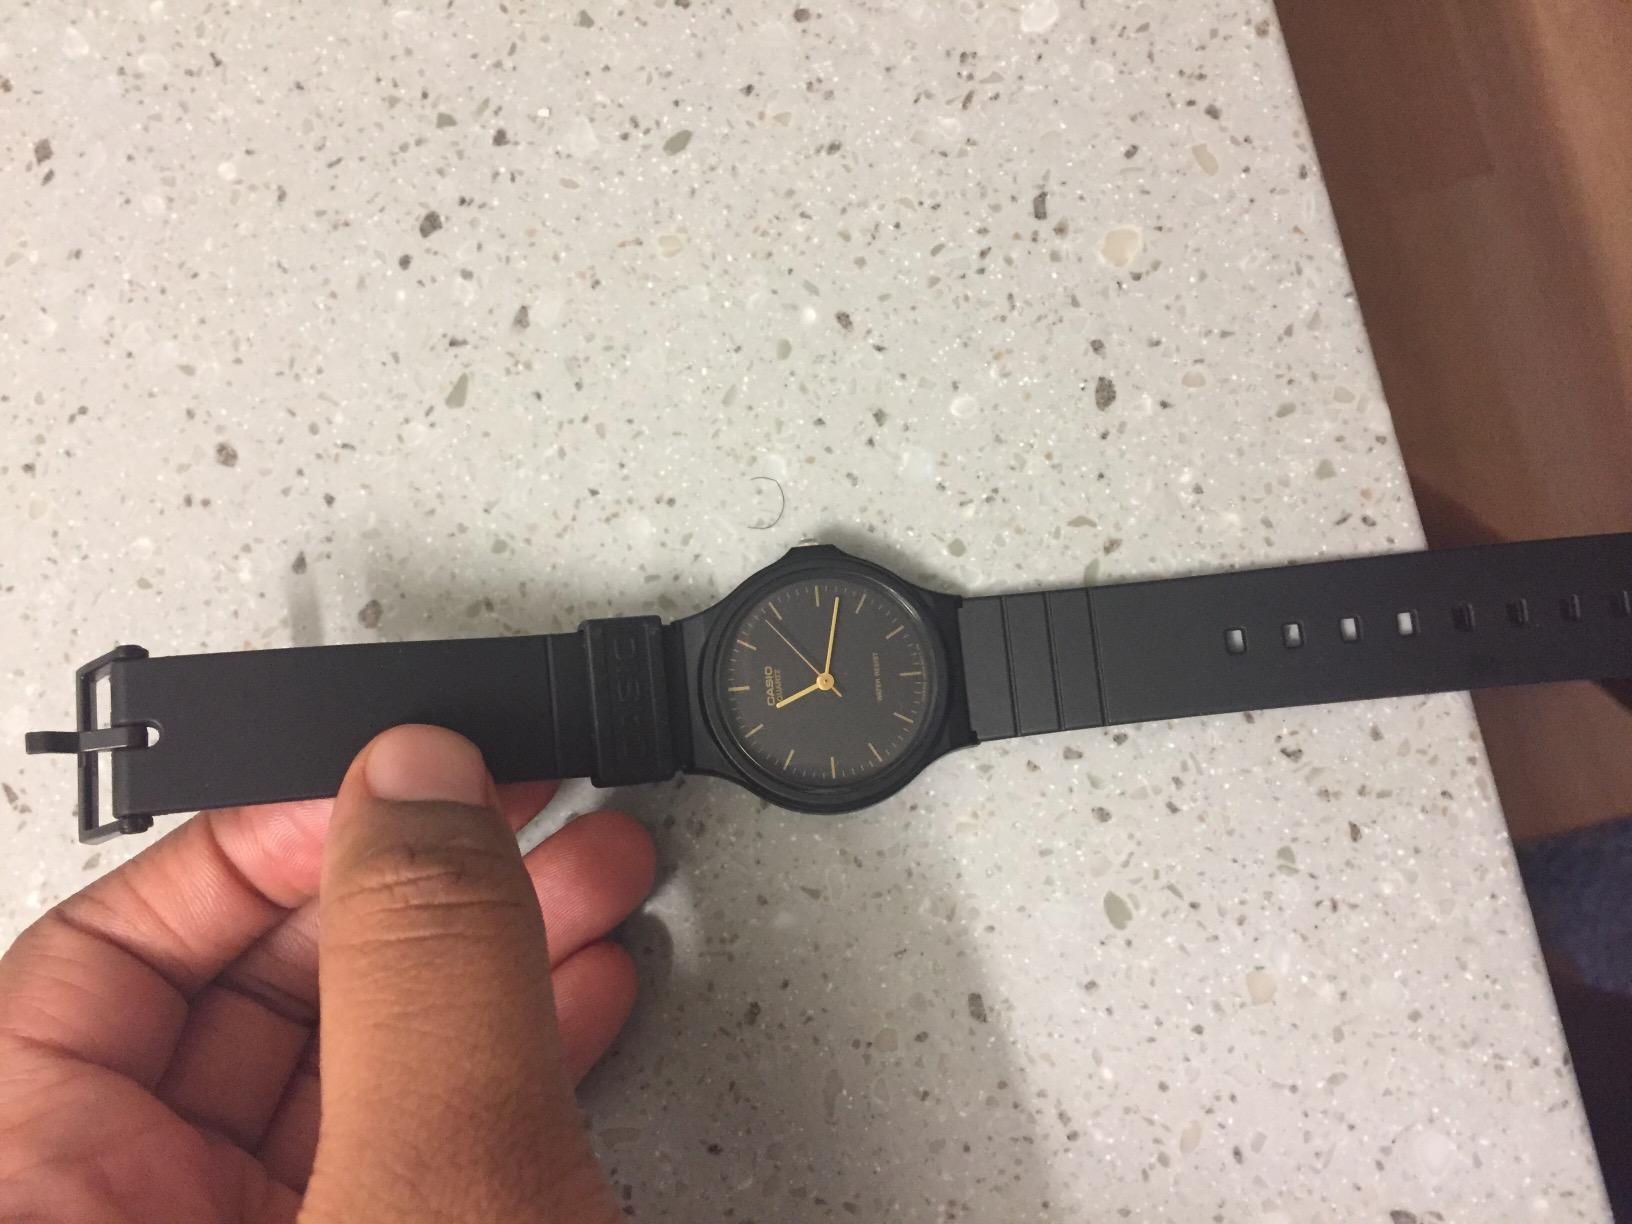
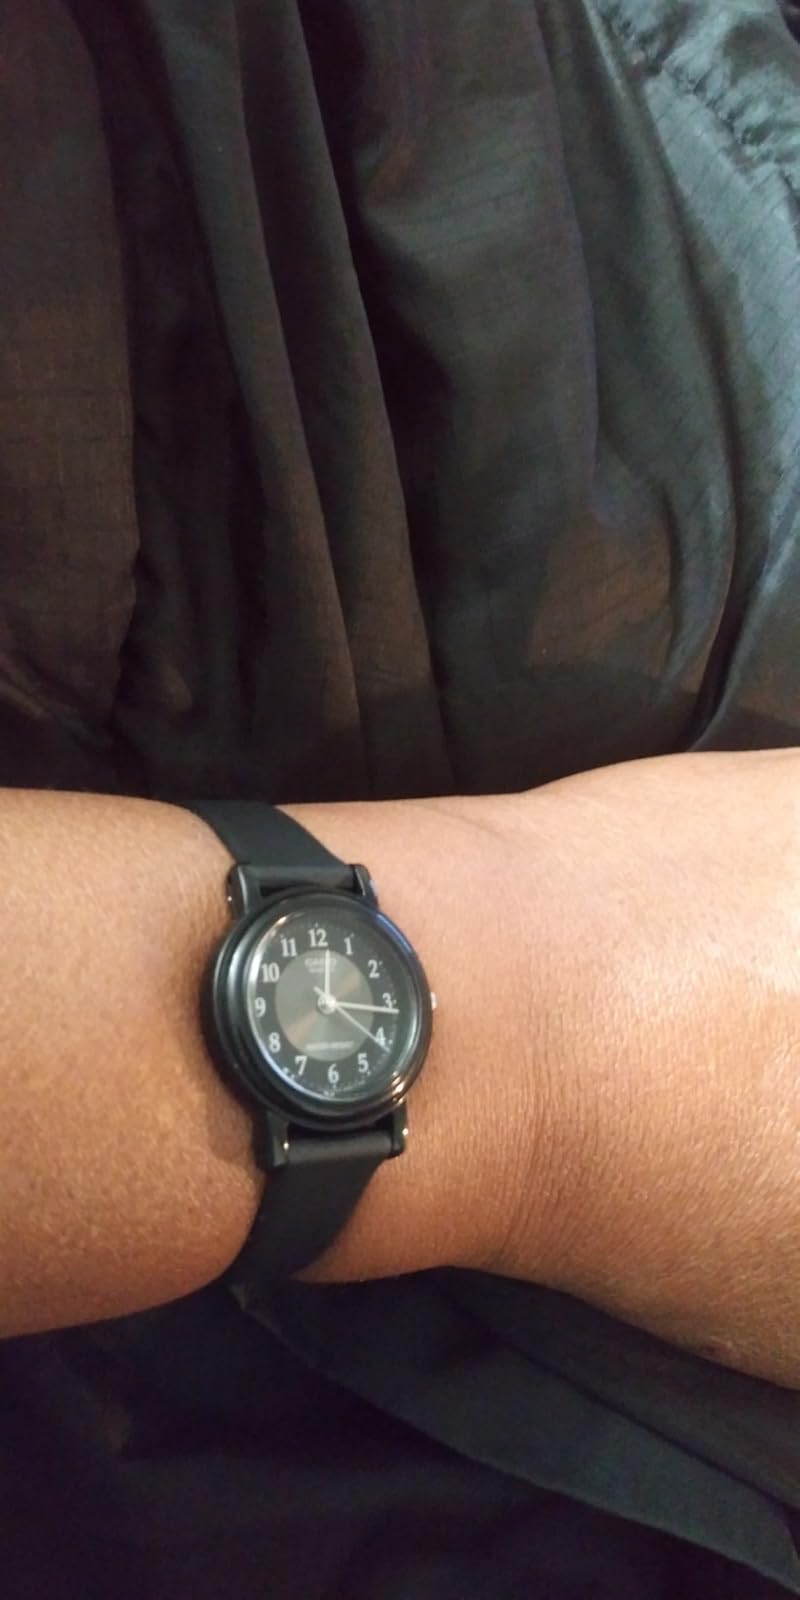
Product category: accessories_watch
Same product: no